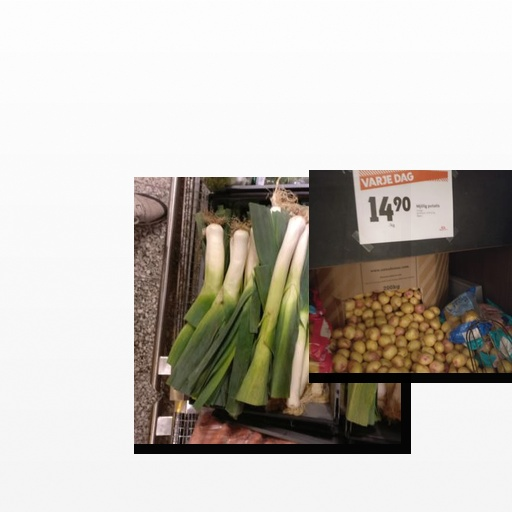
Food items: potato, leek